Mes Aynak

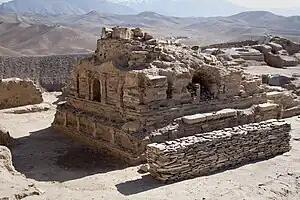
Newly excavated Buddhist stupa.

As its name suggests, the presence of copper at Mes Aynak has been known about for some time, while the site's archaeological wealth had been discovered by Russian and Afghan geologists in 1973–1974.